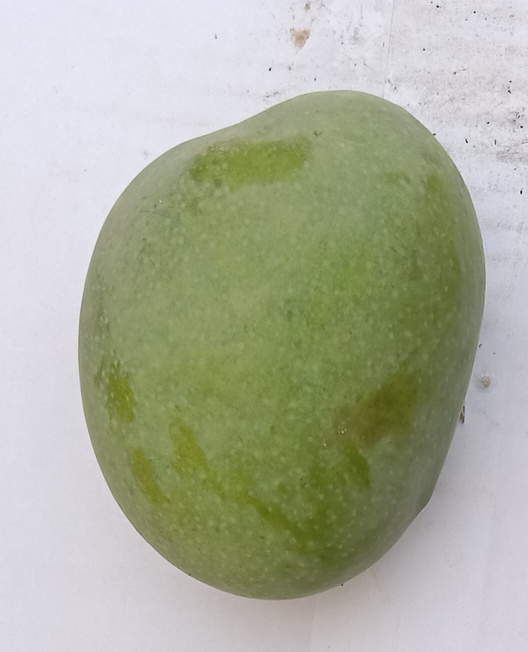
Mango variety: Anwar Ratool